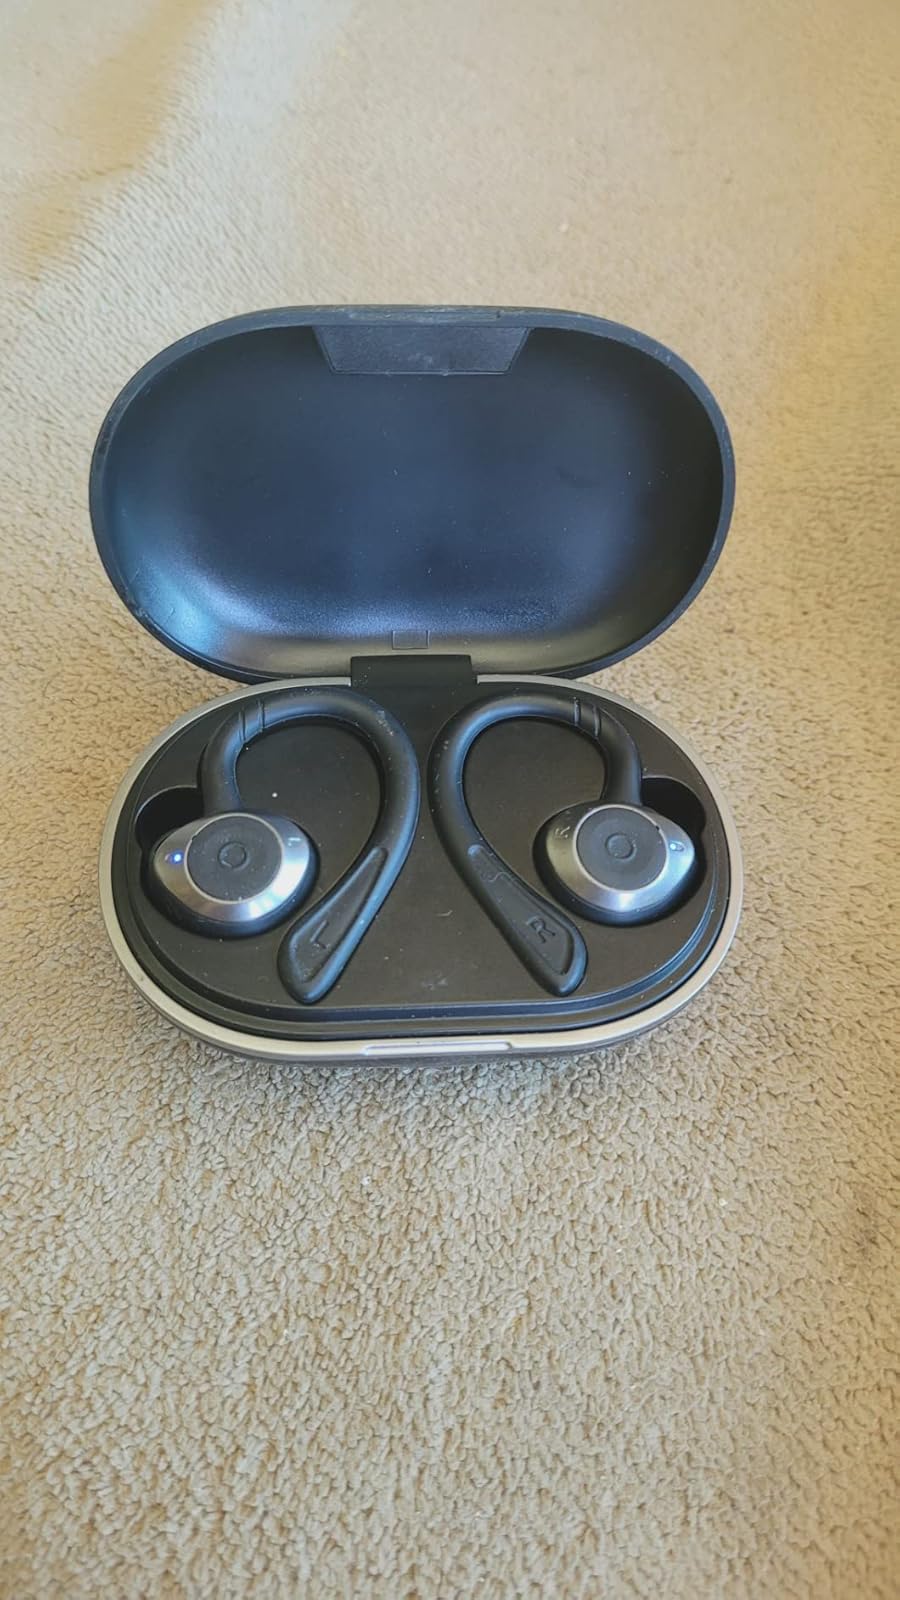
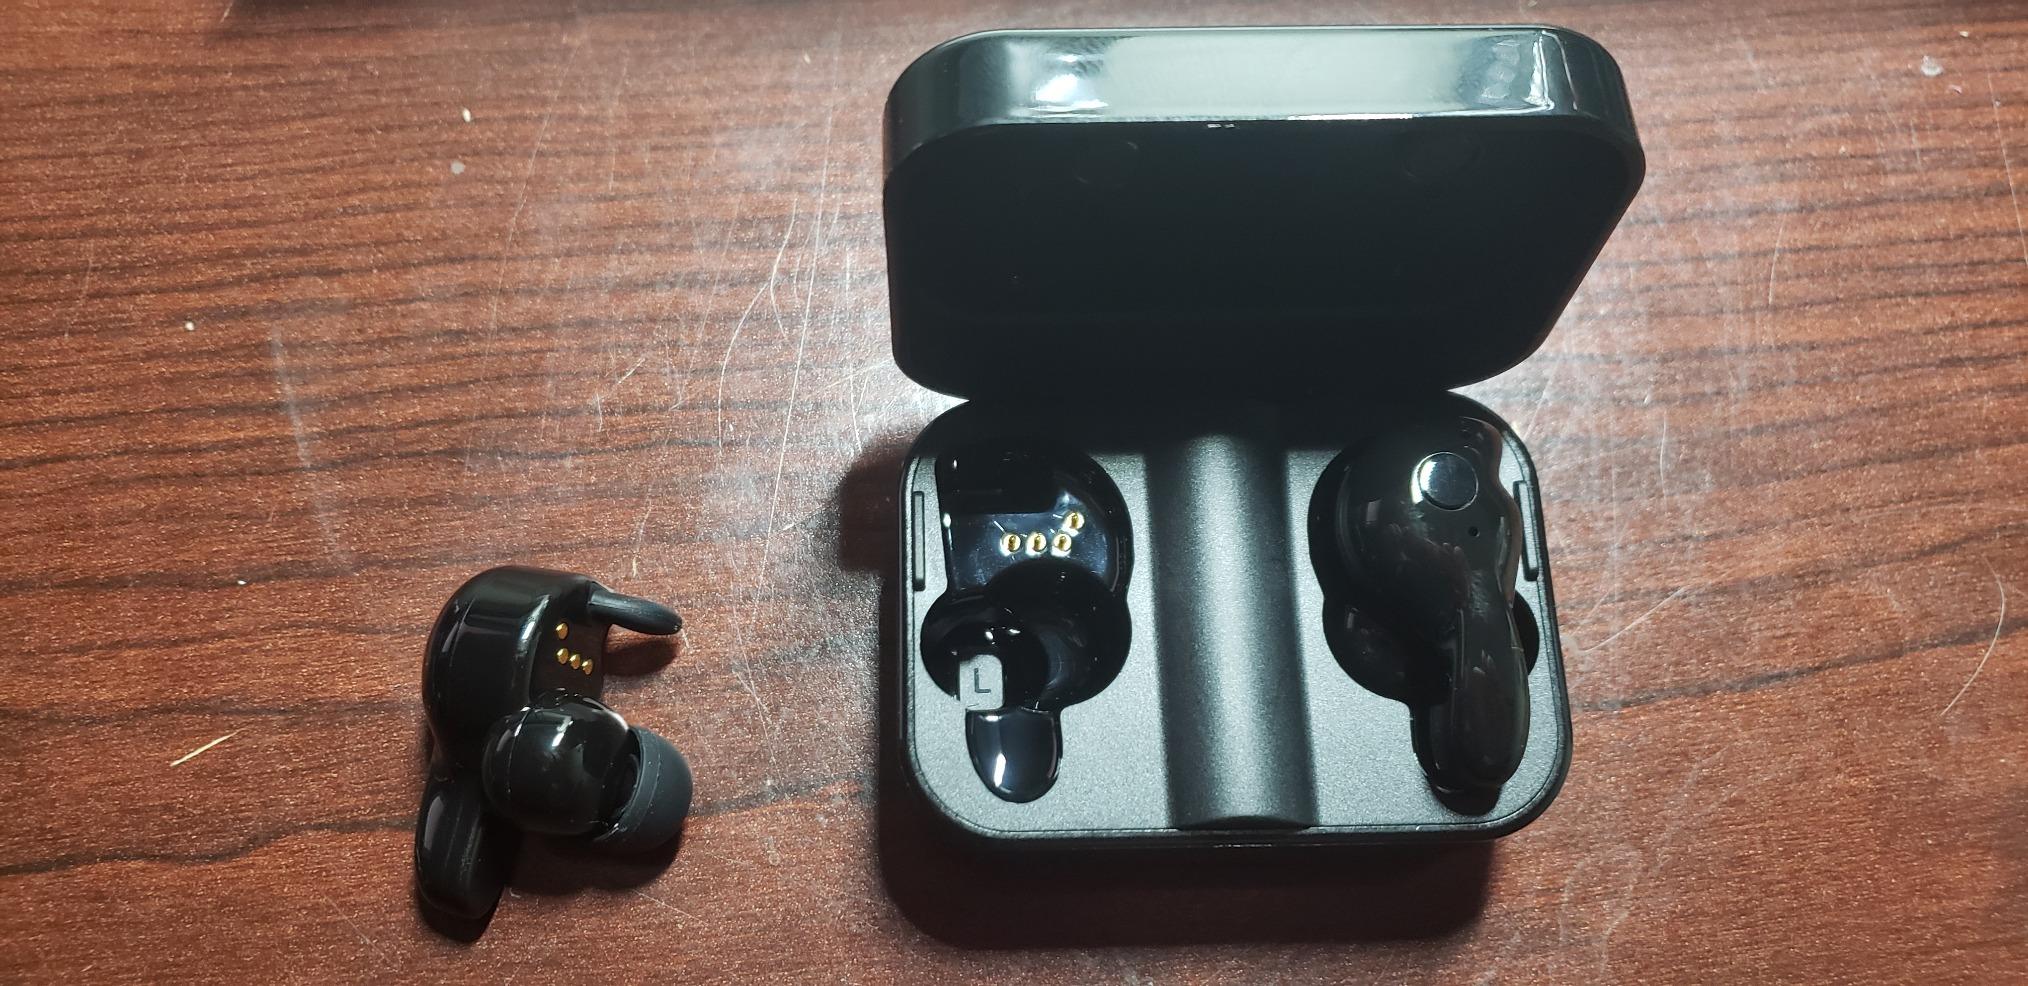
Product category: earbuds
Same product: no